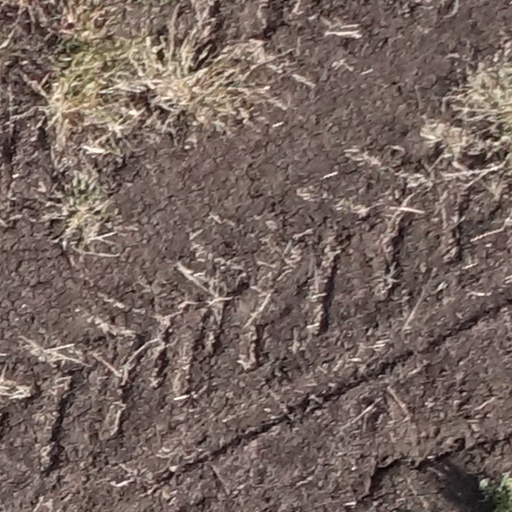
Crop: sorghum